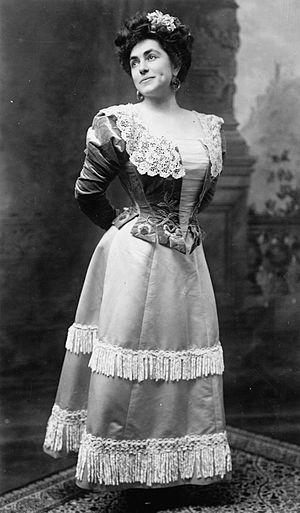
Pauline Donalda, portrait debout, en Terlina
Pauline Donalda est une artiste lyrique et une professeure de chant et de mise en scène canadienne.